Swiss literature

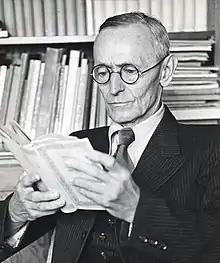
Hermann Hesse

The Nobel Prize for Literature was awarded to Carl Spitteler (1919) and Hermann Hesse (1946). Robert Walser was only decades after his death in 1956 recognized as one of the great modern Swiss novelists at the beginning of the twentieth century. Likewise, a recognition of the works of travel writer and novelist Annemarie Schwarzenbach had to wait almost 50 years after her premature death in 1942.